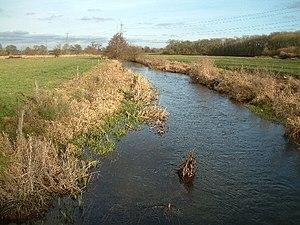
La Allen est une rivière du Dorset, dans le sud-ouest de l'Angleterre. Longue de 23 km, c'est un affluent de la Stour. Elle traverse les villages de Wimborne St Giles, Witchampton et Hinton Parva avant de se jeter dans la Stour dans la ville de Wimborne Minster.